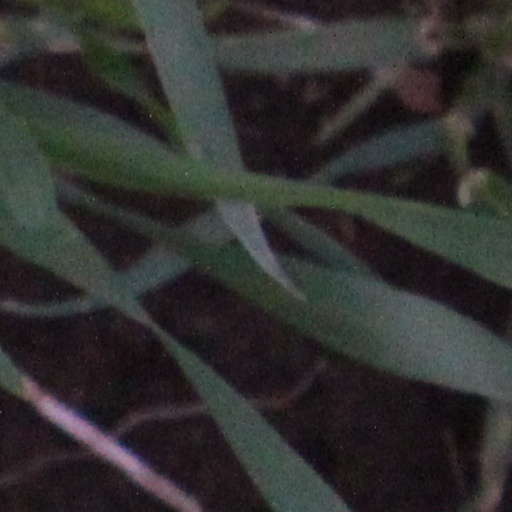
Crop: wheat